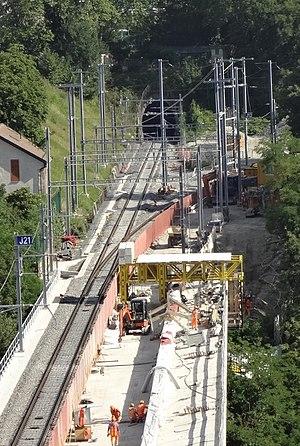
Travaux du viaduc de la Jonction. Passage piétonnier et cyclable reconstruit et élargi (de 1,45 à 3,70 m), distance de sécurité aux trains agrandie (de 19 à 120 cm), été 2017.
Le CEVA, acronyme de « Cornavin - Eaux-Vives - Annemasse », désigne la transformation et l’extension d’une liaison ferroviaire dans le canton de Genève et la Haute-Savoie, mise en service en décembre 2019. Elle relie Genève à Annemasse en contournant le centre-ville de Genève par l'ouest et le sud-est et constitue la colonne vertébrale des transports publics régionaux en permettant la mise en place du Léman Express.